End of the Road World Tour

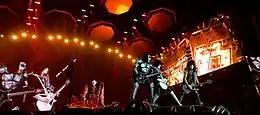
Kiss performing at Hellfest 2019

The tour was announced on September 19, 2018, following a performance of "Detroit Rock City" on "America's Got Talent". Tour dates were officially announced for North America, Europe and Oceania on October 30, 2018. Professional painter David Garibaldi served as Kiss's opening act for the 2019 North American and European legs of the tour. David Lee Roth was later announced as the opening act for the 2020 North American leg. Due to the COVID-19 pandemic, most of the shows that were to take place in 2020 were postponed into 2021.